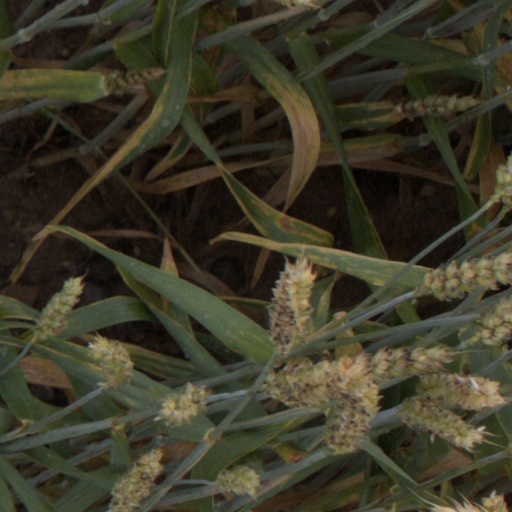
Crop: wheat